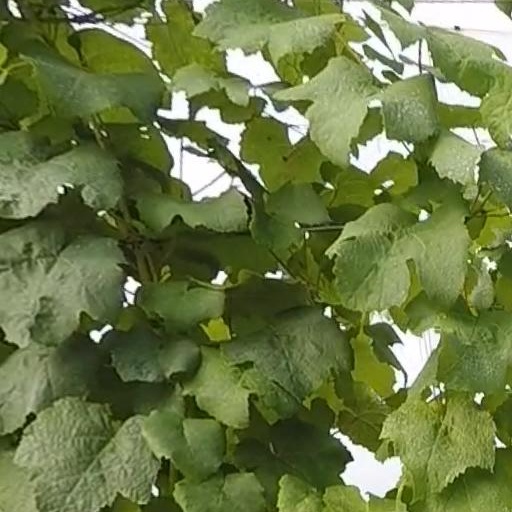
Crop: grape